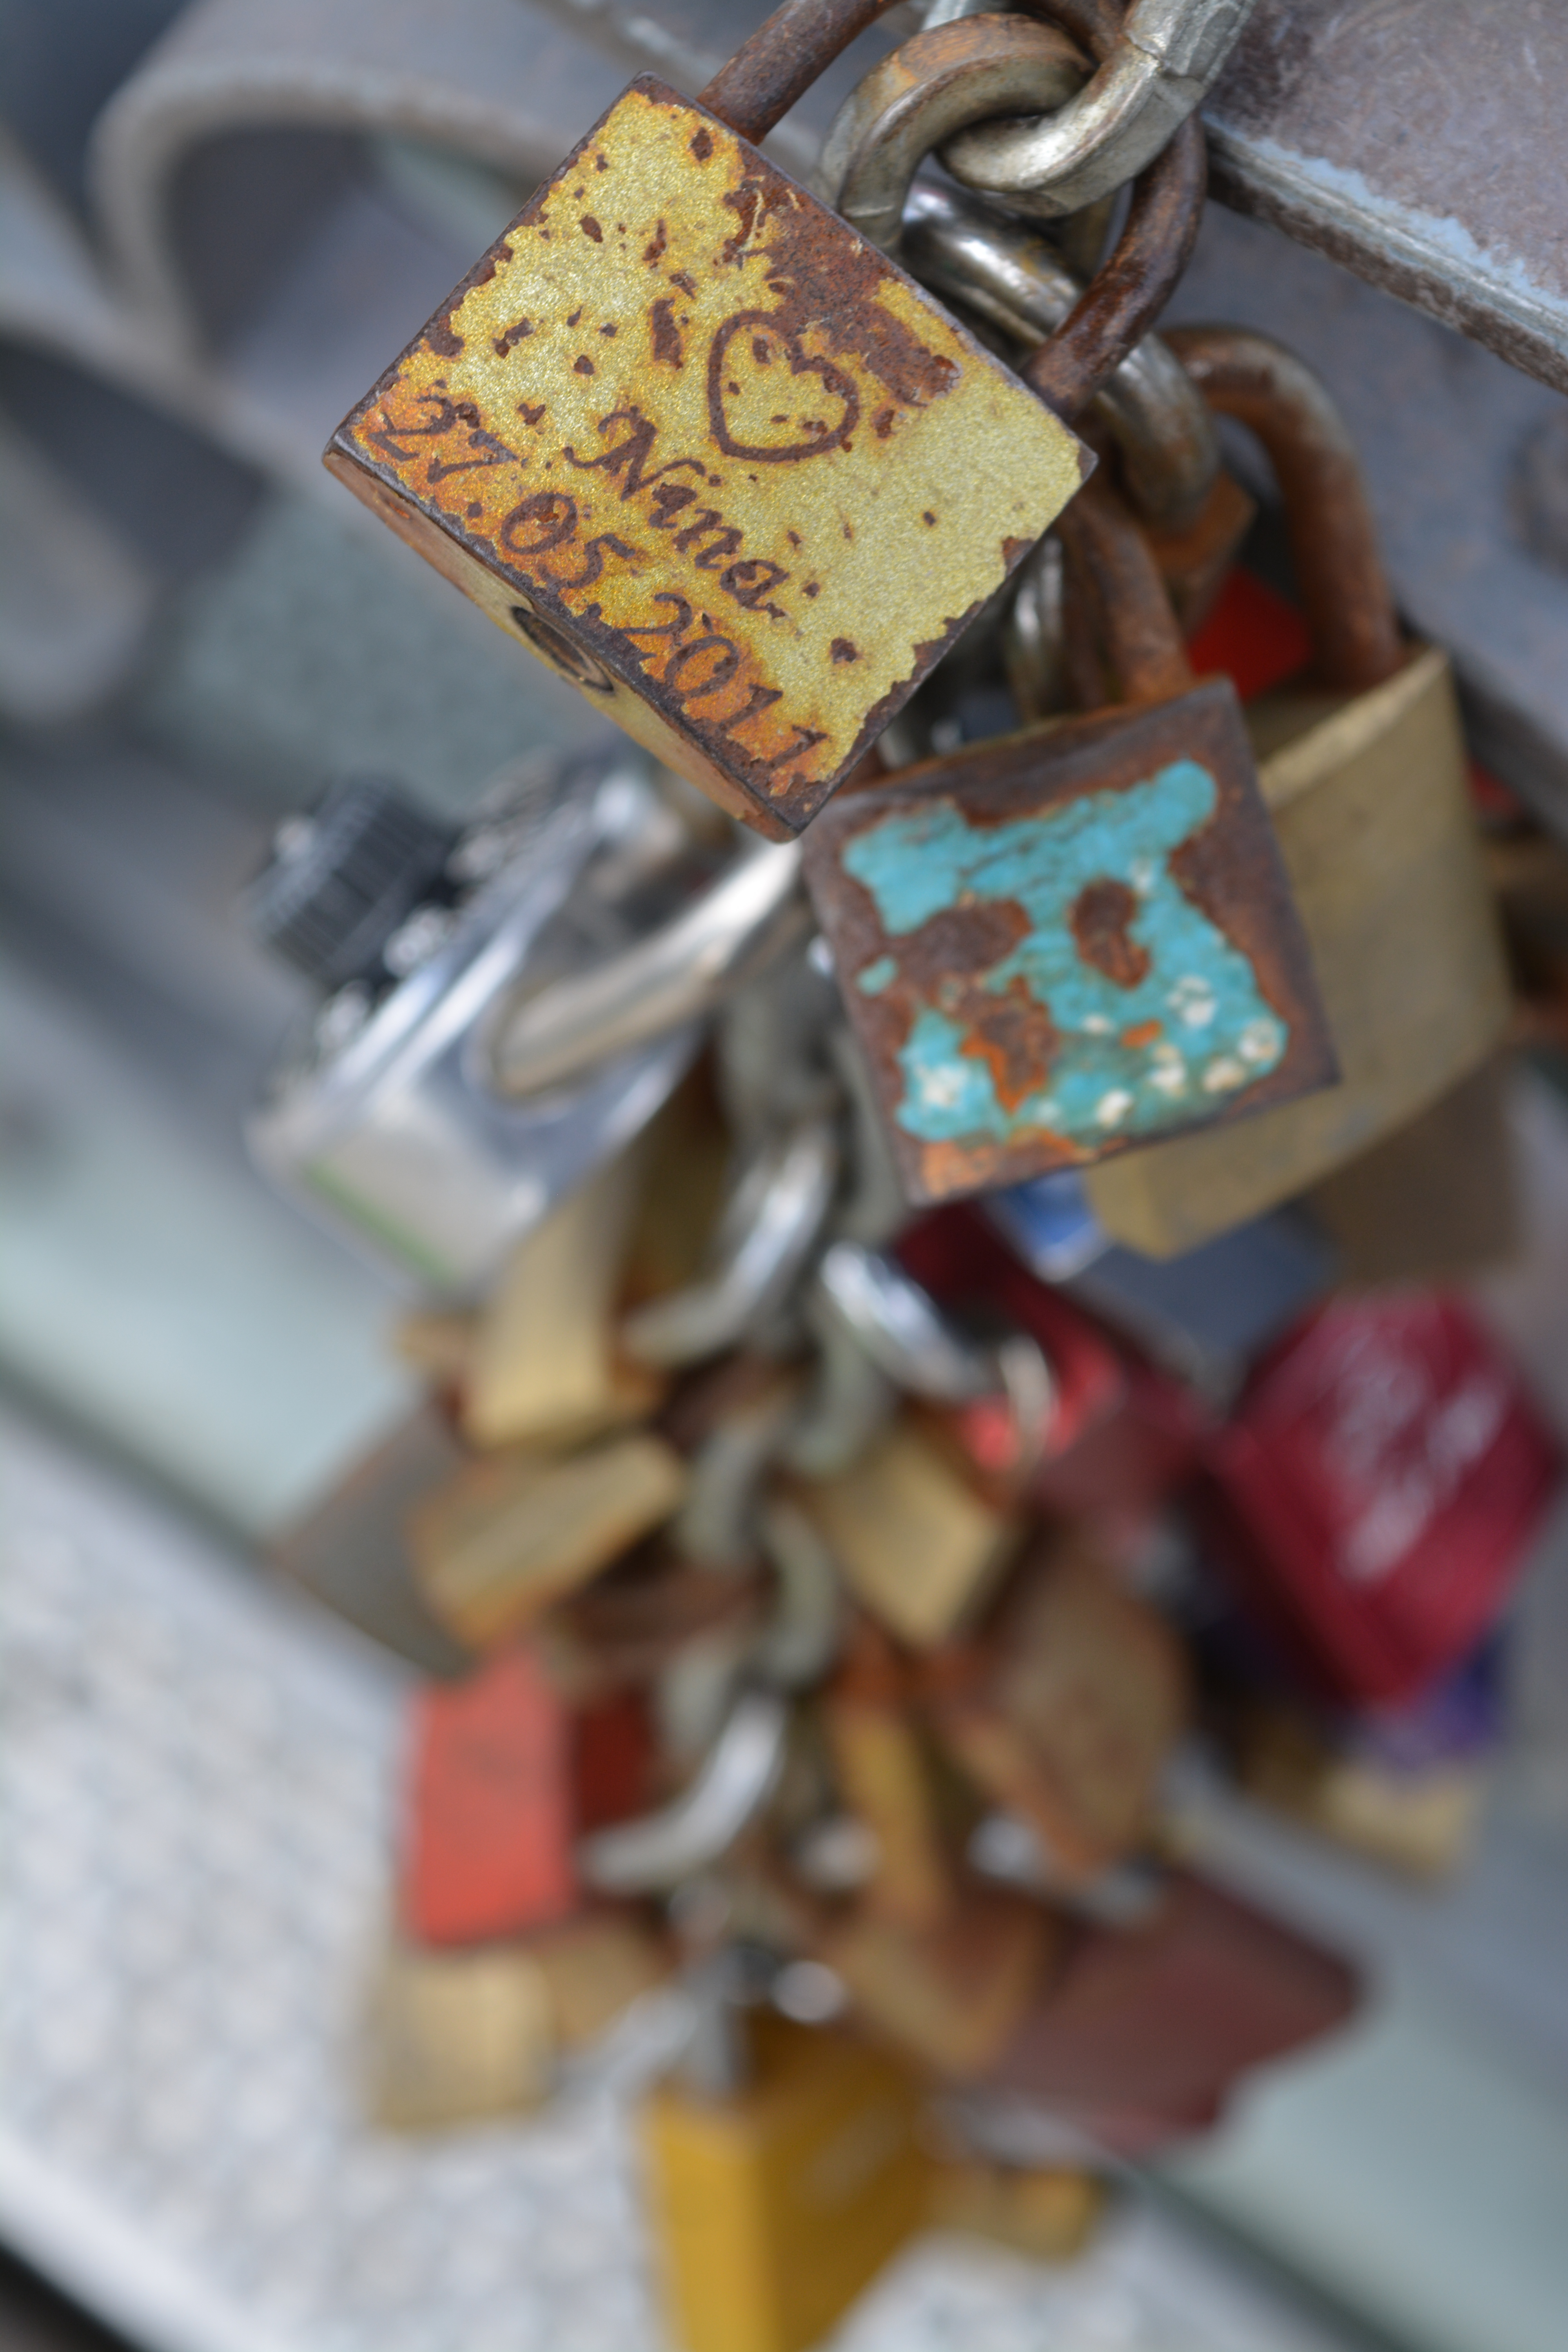
Material property, font, wood, lock, jewellery, metal, padlock, fashion accessory, event, interior design, rectangle, sweetness, chain, ribbon, present